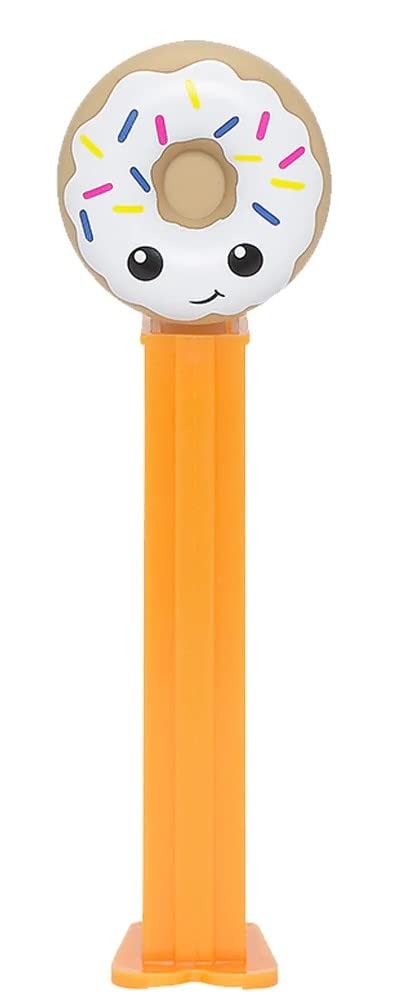
Item Name: PEZ Donut Candy Dispenser - Donut Pez Dispenser | Pez Candy Dispenser with Candy Refills | Donut Party Favor, Grab Bags
Bullet Point 1: Pez Treats Candy Dispenser – Donut From The PEZ Treats Collection
Bullet Point 2: Food Gifts - Makes A Great Gift For Kids That Loves Dessert. Perfect For Christmas Stocking Stuffers, Easter Baskets, Halloween Treats
Bullet Point 3: Birthday Party Supplies Favors - Pez Dispensers Can Be Used As A Fun And Unique Party Favor, Cake Topper, Pinata Candy, Or Decorations
Bullet Point 4: Pez Flavors - Each Pez Holder Is Individually Packaged And Comes With a 2 Pack Fruit Flavored Candy Rolls
Bullet Point 5: Each Genuine Dispenser From Pez Candy Inc Is Individually Packaged And Comes With A 2 Pack of Regular Fruit Flavored Pez Candy Refills
Product Description: <p> Donut Candy – Donut Dispenser With 2 Fruit Flavored Candy Refill Rolls</p><p>🎁 Foodie Gift - Makes A Great Gift For Anyone That Loves Sweets</p><p>🎉 Perfect As A Party Favor, Stocking Stuffers, Grab Bags, Goodie Bags, Or Any PEZ Collector!</p><p>🍬 Each Genuine Dispenser From Pez Candy Inc Is Individually Packaged And Comes With A 2 Pack of Fruit Flavored Pez Candy Refills</p>
Value: 1.0
Unit: Count

Price: 7.99